Karol Bagh

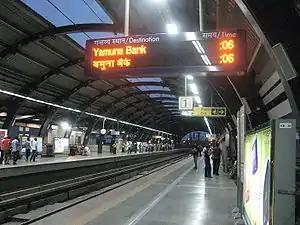
Karol Bagh Metro Station

The historic Ayurvedic and Unani Tibbia College was inaugurated here by Mahatma Gandhi in 1921, and Sri Guru Nanak Dev Khalsa College of Delhi University is situated here.